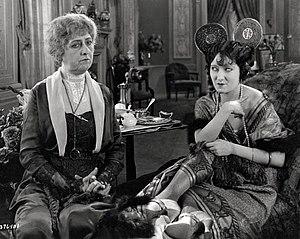
Katheryn Burke Lackey, née le 10 octobre 1863 à Philadelphie et morte le 28 août 1933 à Los Angeles, est une actrice américaine, connue sous le nom de scène d’Helen Dunbar.